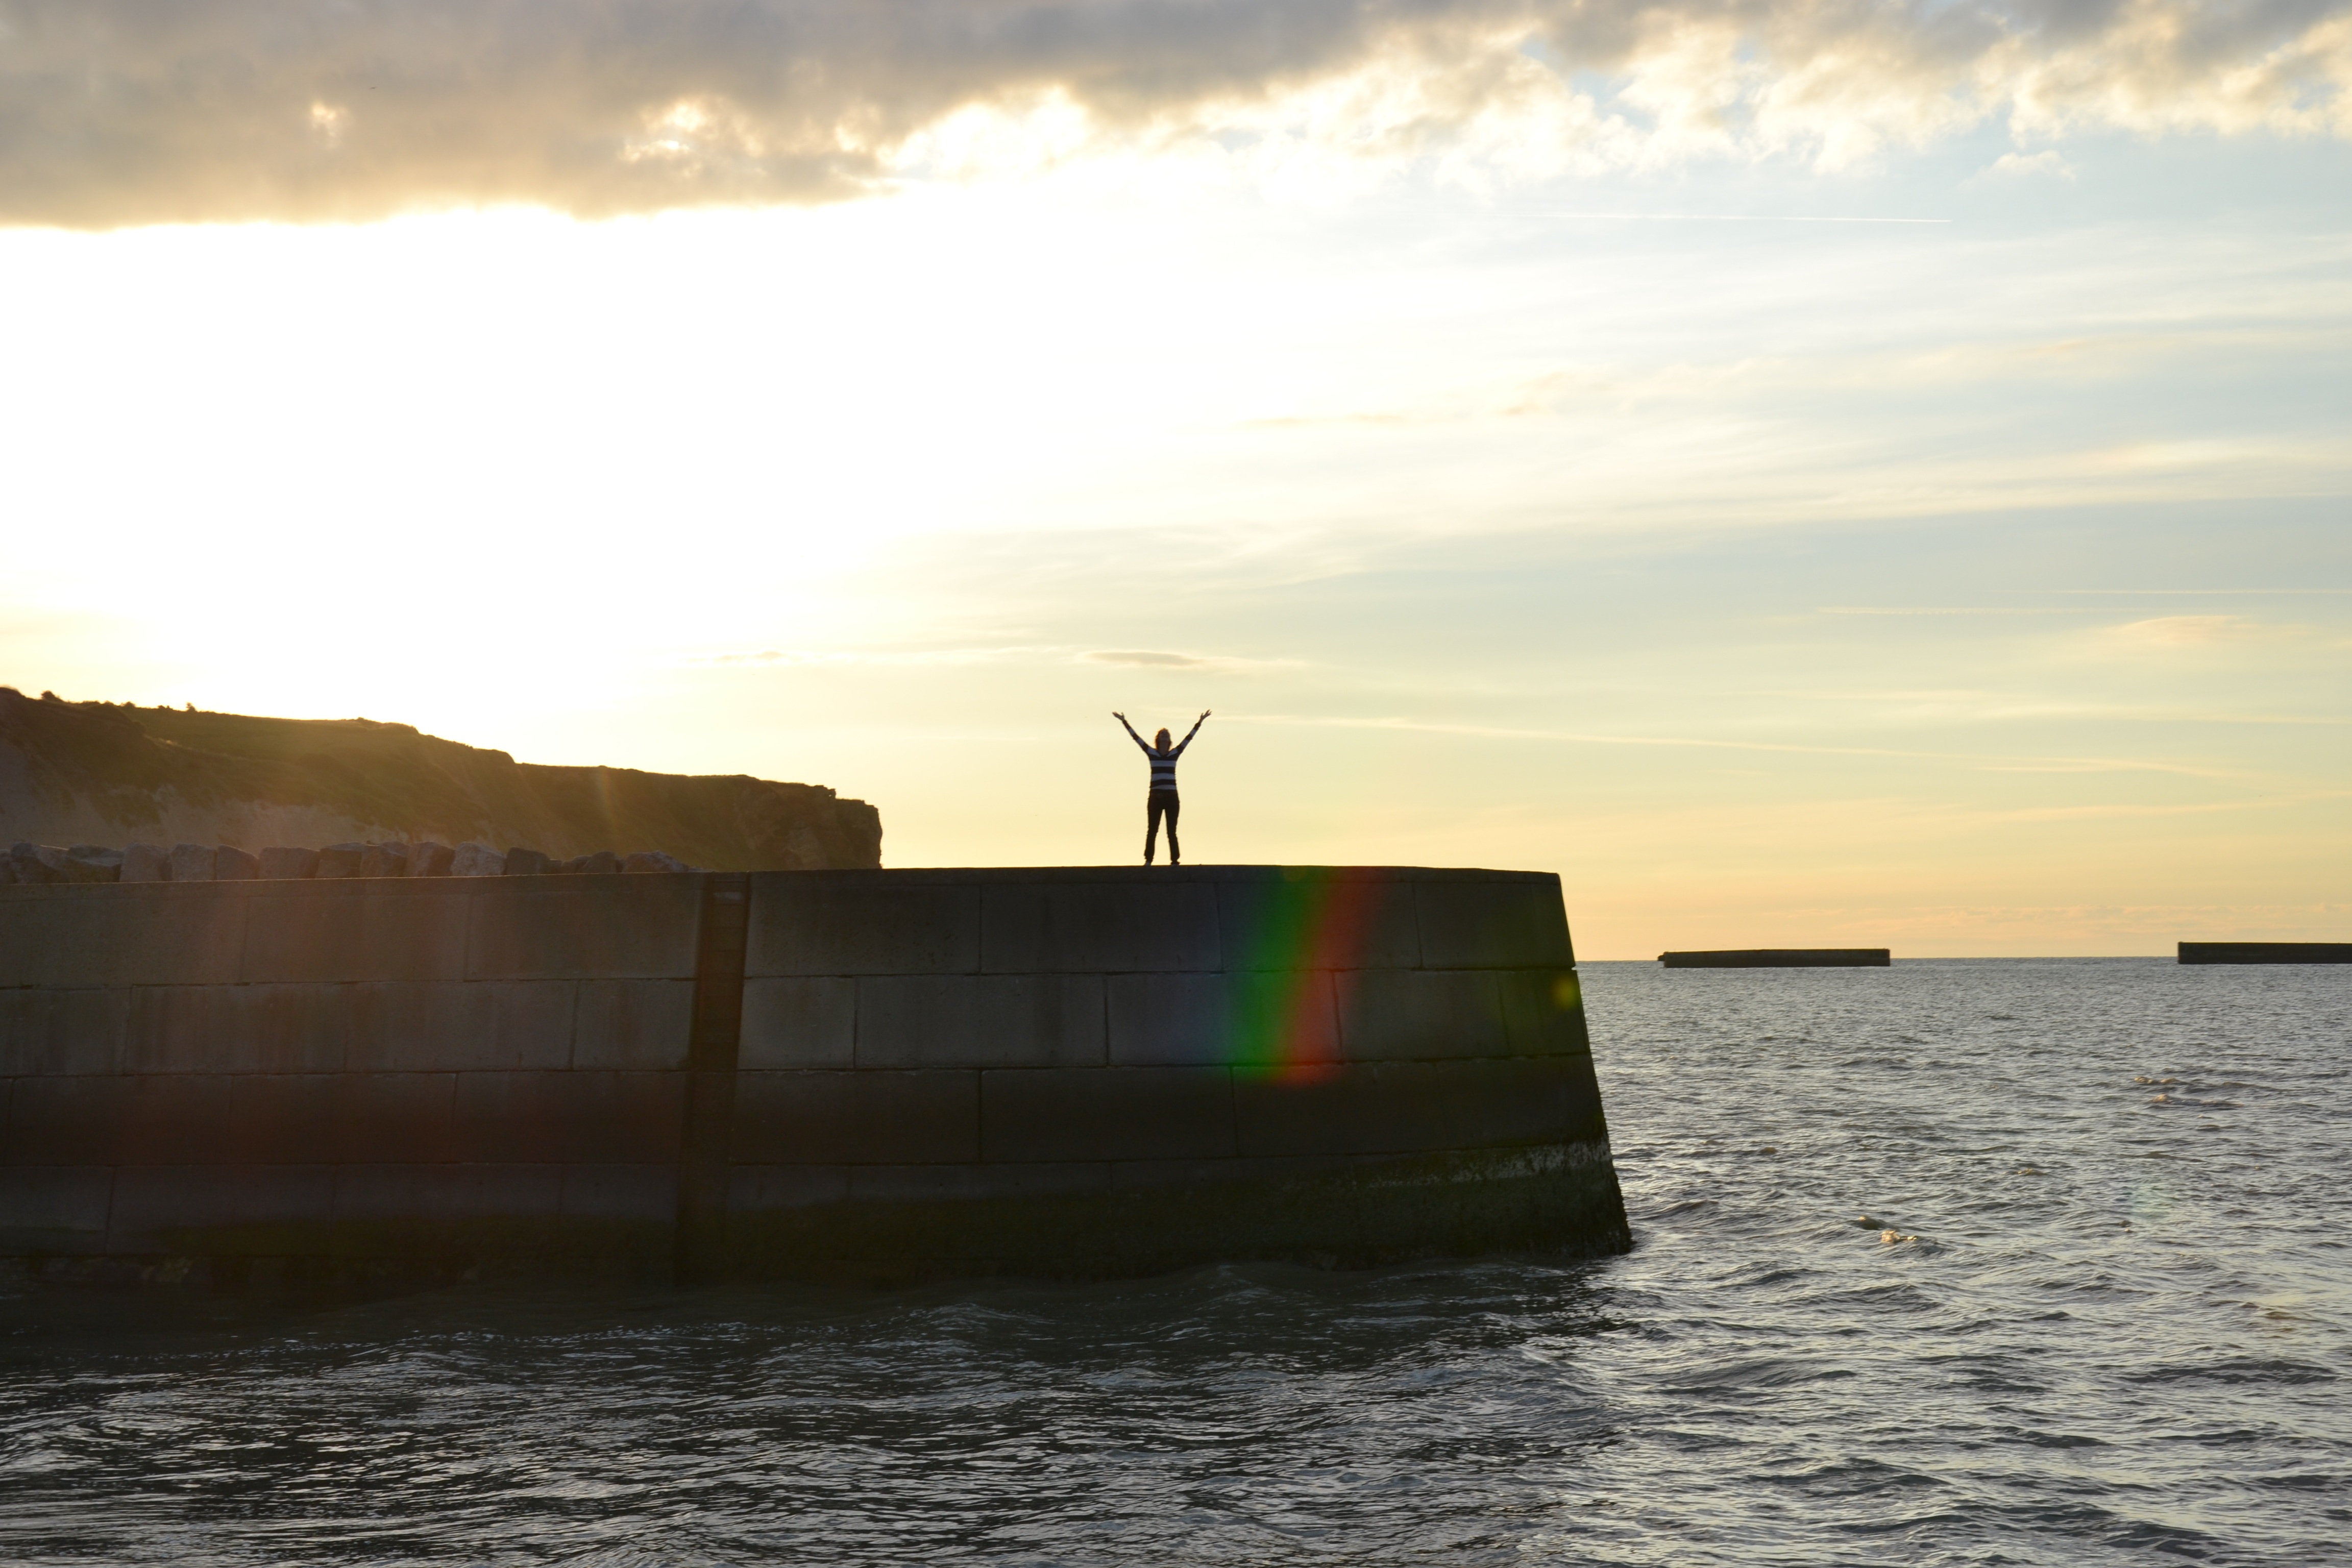
sea, coast, water, nature, ocean, horizon, person, cloud, sky, sunrise, sunset, sunlight, morning, shore, wave, river, france, evening, calm, waterway, worship, channel, golden beach